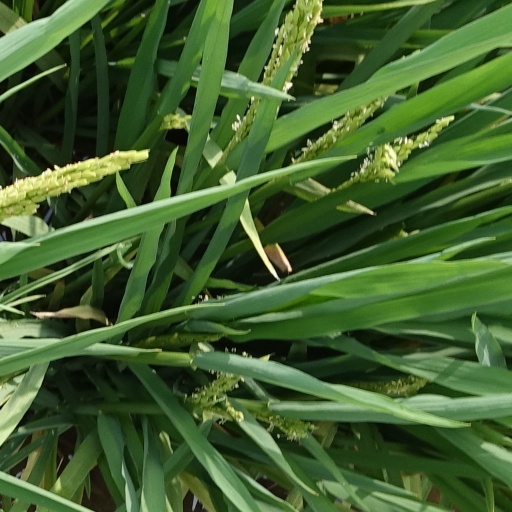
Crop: rice